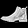
Label: Ankle boot